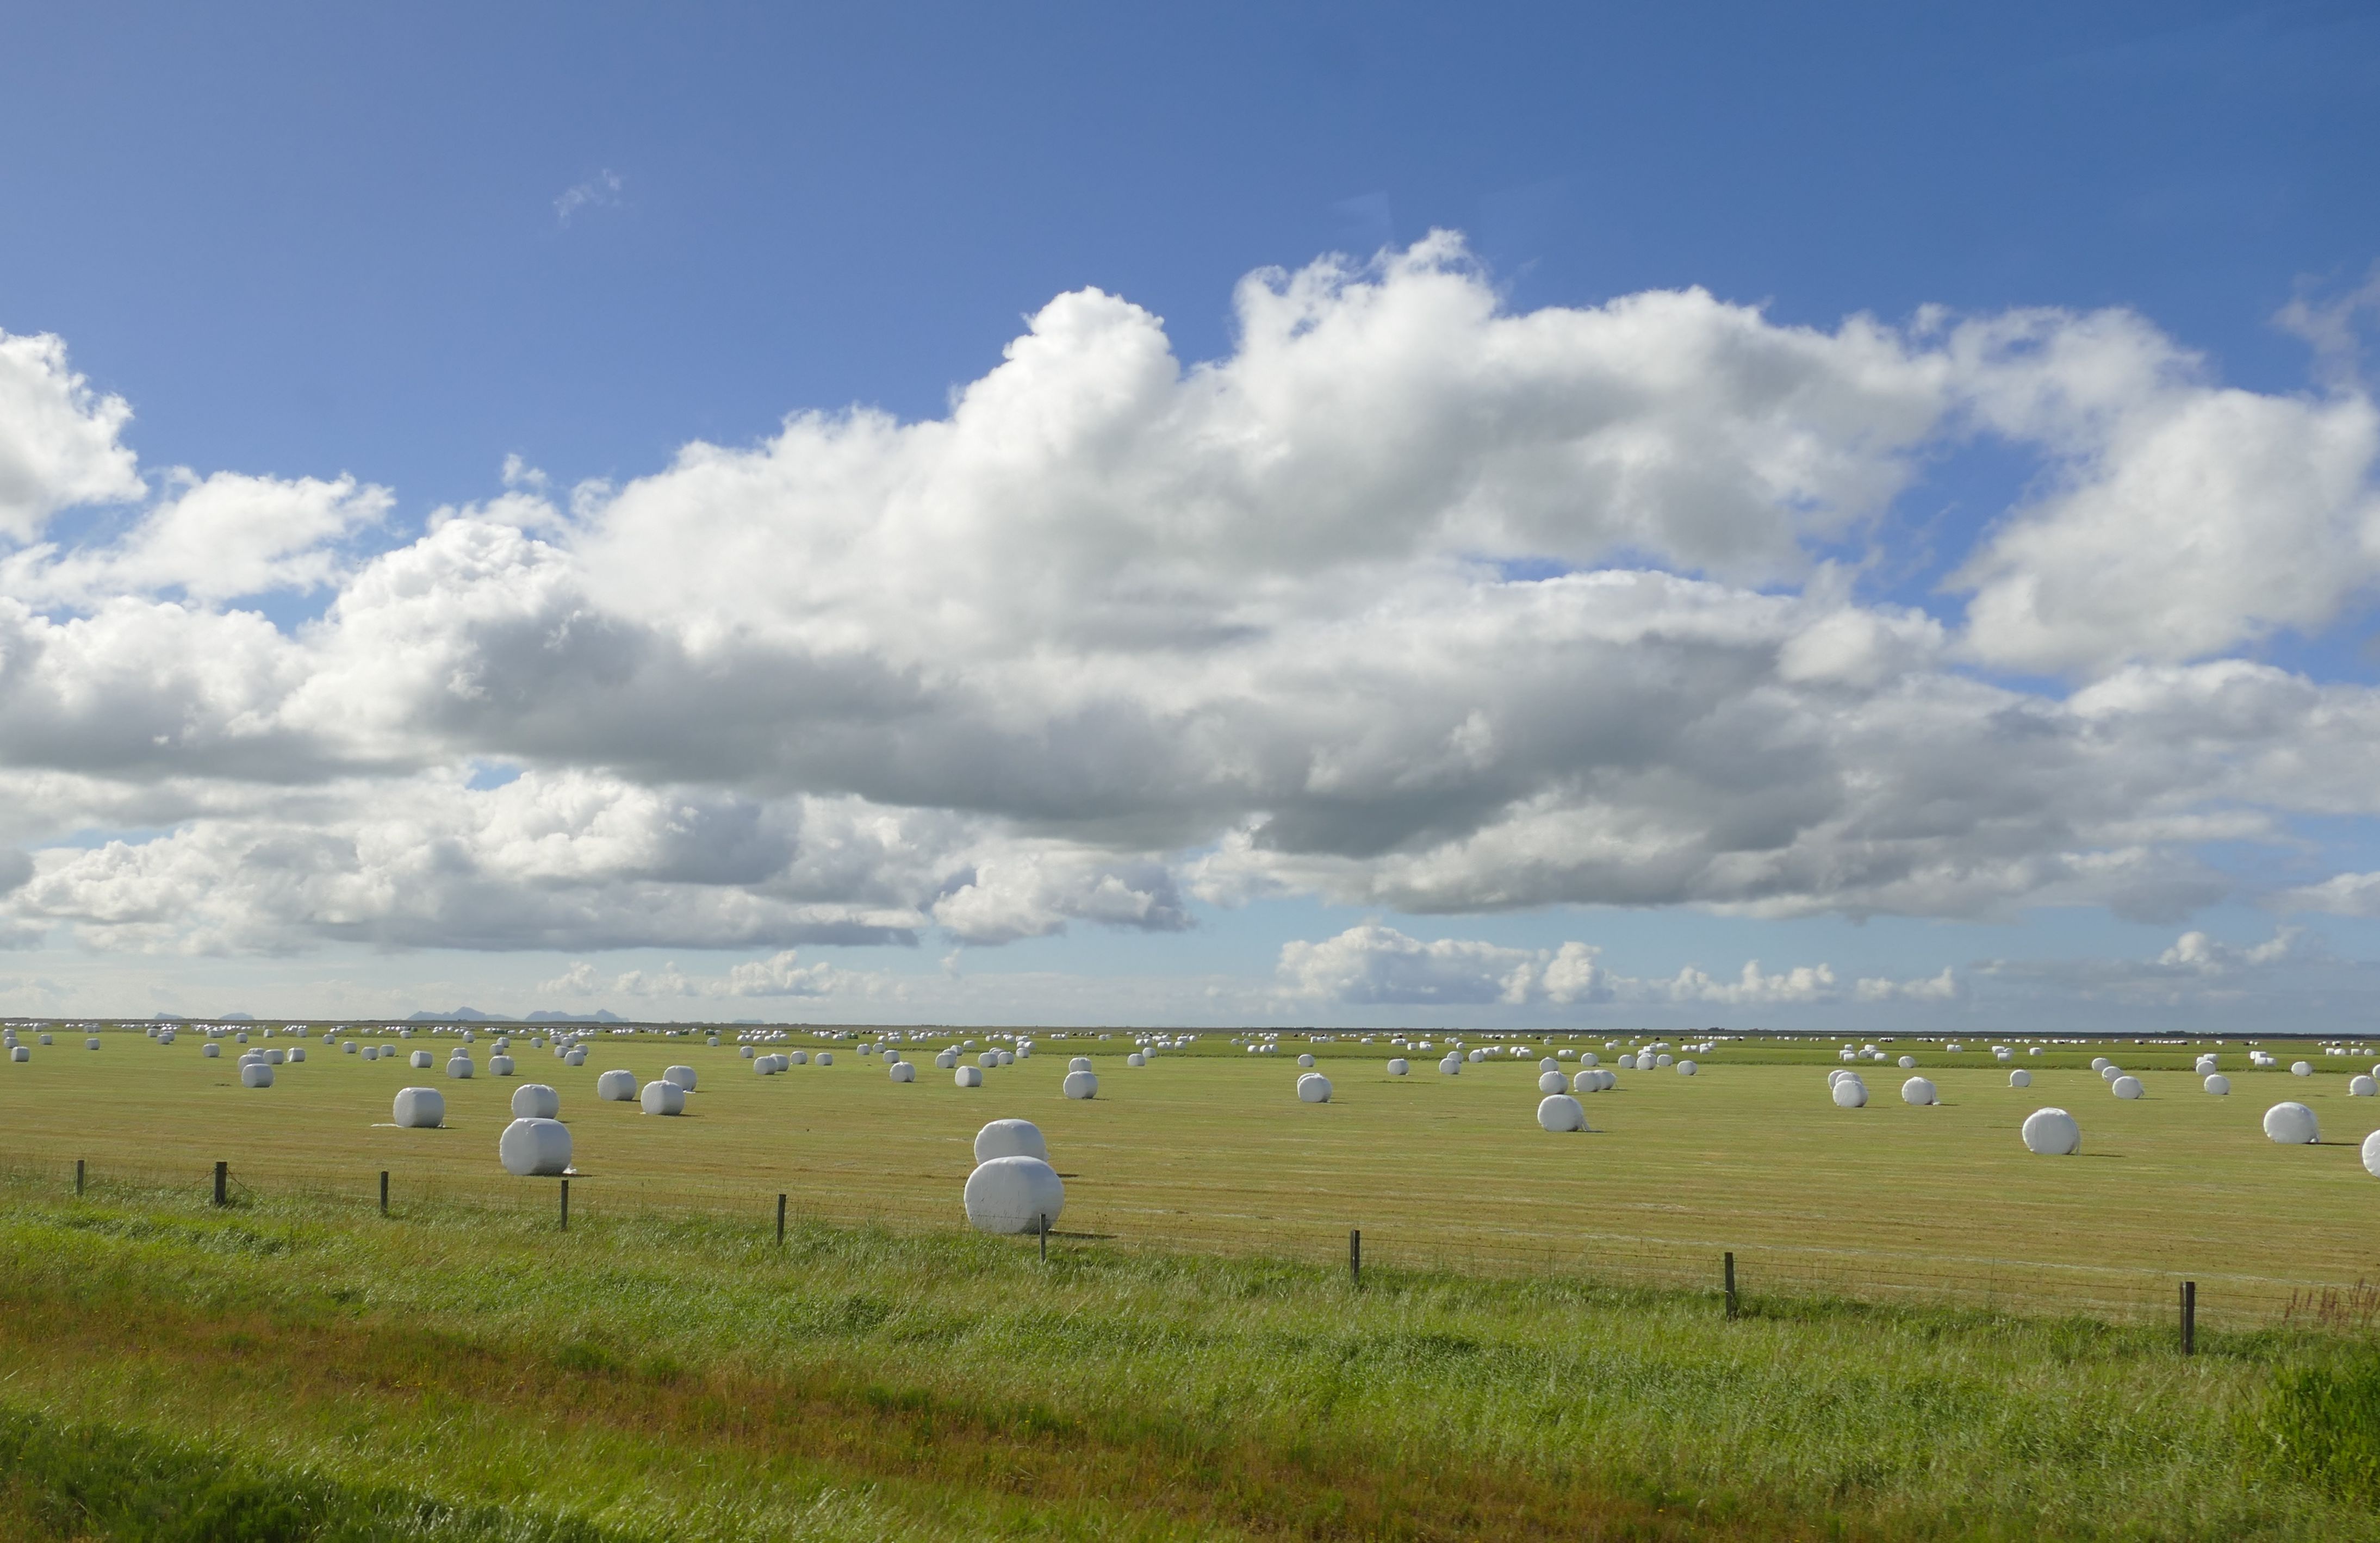
landscape, sea, nature, grass, horizon, marsh, cloud, sky, hay, field, meadow, prairie, hill, wind, harvest, pasture, iceland, agriculture, plain, clouds, polder, grassland, wetland, plateau, habitat, ecosystem, hay bales, steppe, rural area, meteorological phenomenon, natural environment, grass family, atmosphere of earth